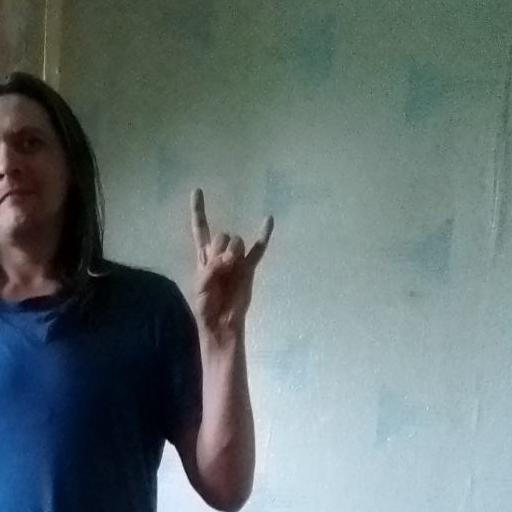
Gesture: rock